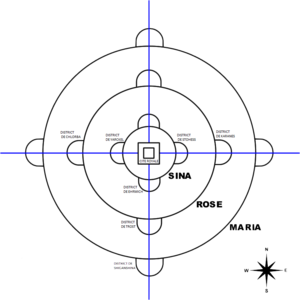
Schéma de l'organisation du territoire humain
L’Attaque des Titans est un shōnen manga écrit et dessiné par Hajime Isayama. Il est prépublié depuis septembre 2009 dans le magazine Bessatsu Shōnen Magazine de l’éditeur Kōdansha, et trente-et-un tomes sont sortis en avril 2020. La version française est publiée par Pika Édition dans la collection seinen depuis juin 2013.